Beggar's badge

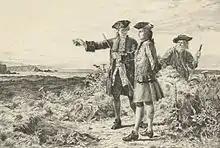
Eddie Ochiltree from the Novel, "The Antiquary", by Sir Walter Scott

There are many examples of badges including beggars' badges held in museums and some private collections across the UK. There appears to be a significant number of such badges in Scotland. In some cases, churches issued communion tokens in lieu of beggar's badges. Other civic organization also issued badges to street porters. There are examples of pilgrims' badges – worn by pilgrims on pilgrimages to shrines e.g. Santiago de Compostela. The scallop shell badge is still used by walkers and pilgrims on the "Camino de Santiago" (Way of St. James). The National Museum of Scotland has a collection of 110 badges, 20 of which are on permanent display. Glasgow Museums have four badges, one from Dundee, the others from Rothsay. The University of Aberdeen holds seven badges among which are examples of badges from Old Aberdeen and from across the north east of Scotland. Probably the finest example of a beggars badge is held at the National Museum in Edinburgh. It is a royal bedesmen badge inscribed "Pass and Re-Pass". This badge provides a strong link between bedesmen and beggars. A comprehensive survey of northern Irish badges is found in Seaby and Paterson.